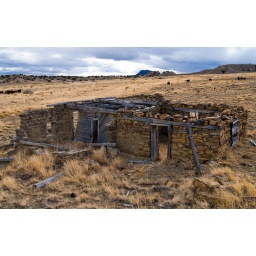
Ranch shack out in BLM Puerco land...pretty neat place. Still had a bright blue sink in the kitchen!